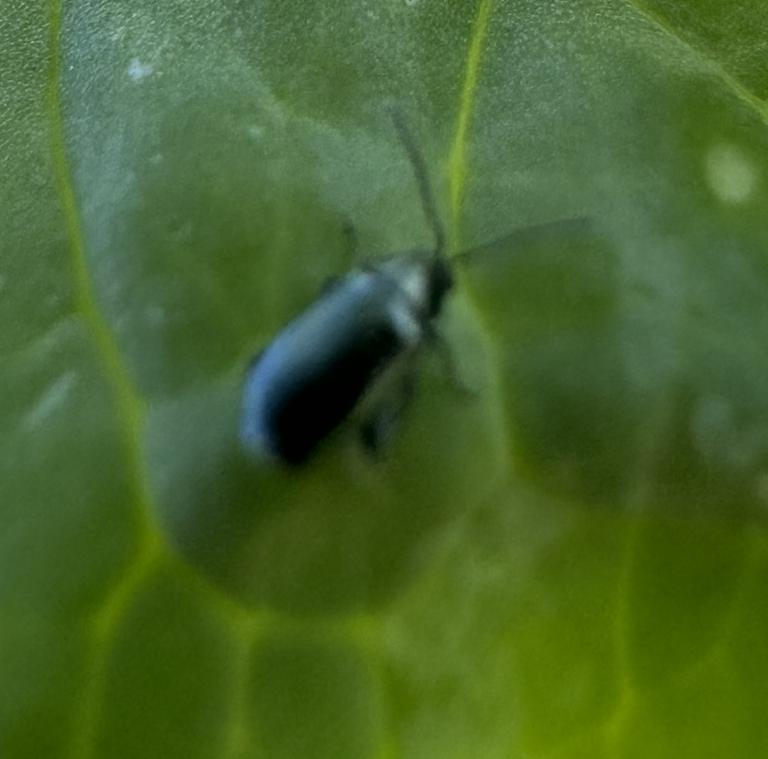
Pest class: crucifer_flea_beetle